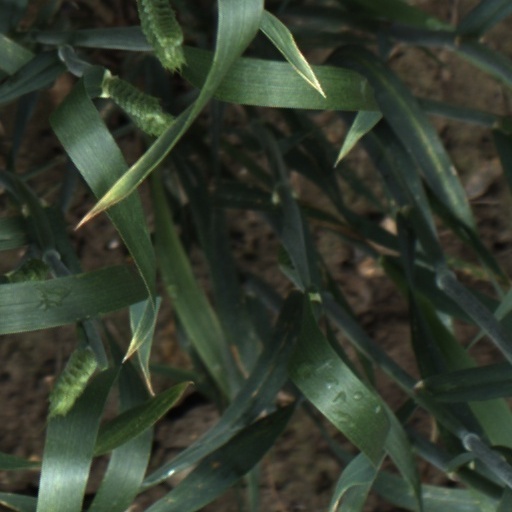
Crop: wheat